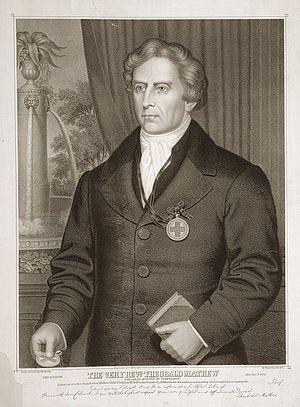
Theobald Mathew, né le 10 octobre 1790 à Thomastown et mort le 8 décembre 1856 à Cobh, est un réformateur catholique irlandais prônant l'abstème, connu comme le Père Mathew.